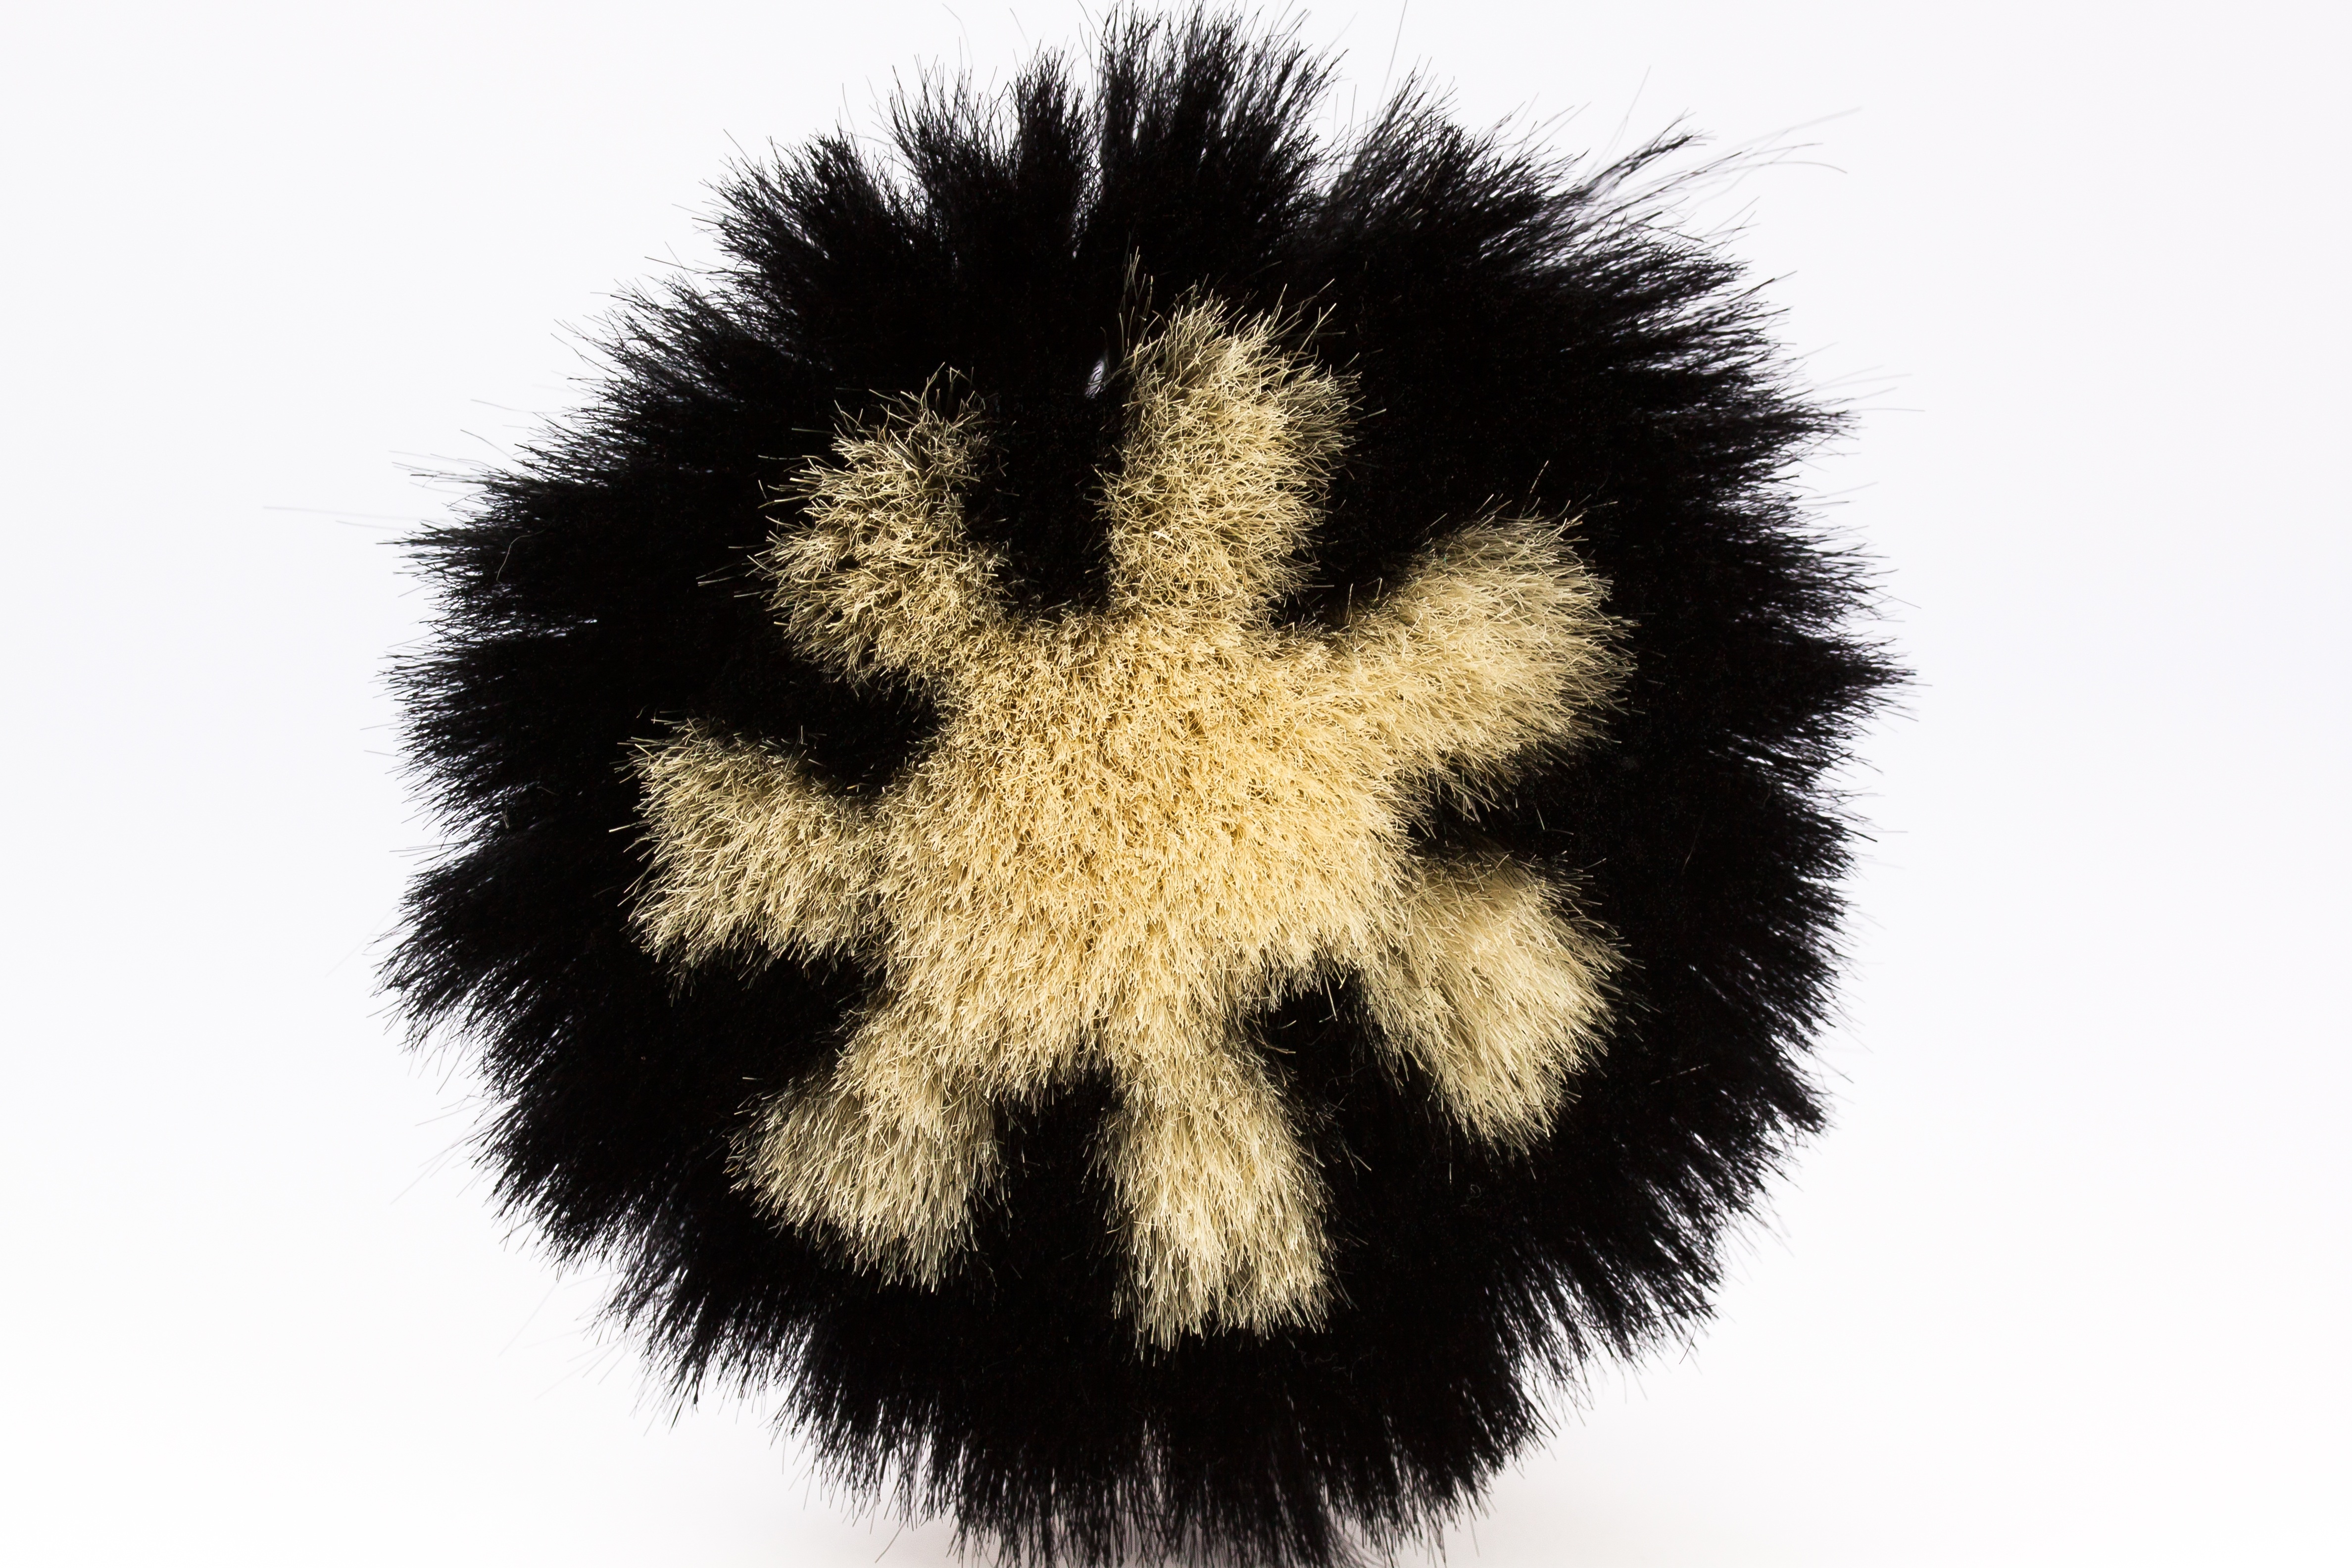
white, star, fur, pattern, macro, black, material, close up, textile, cleaning, fine, bristles, budget, make clean, dust brush, natural hair ribbons